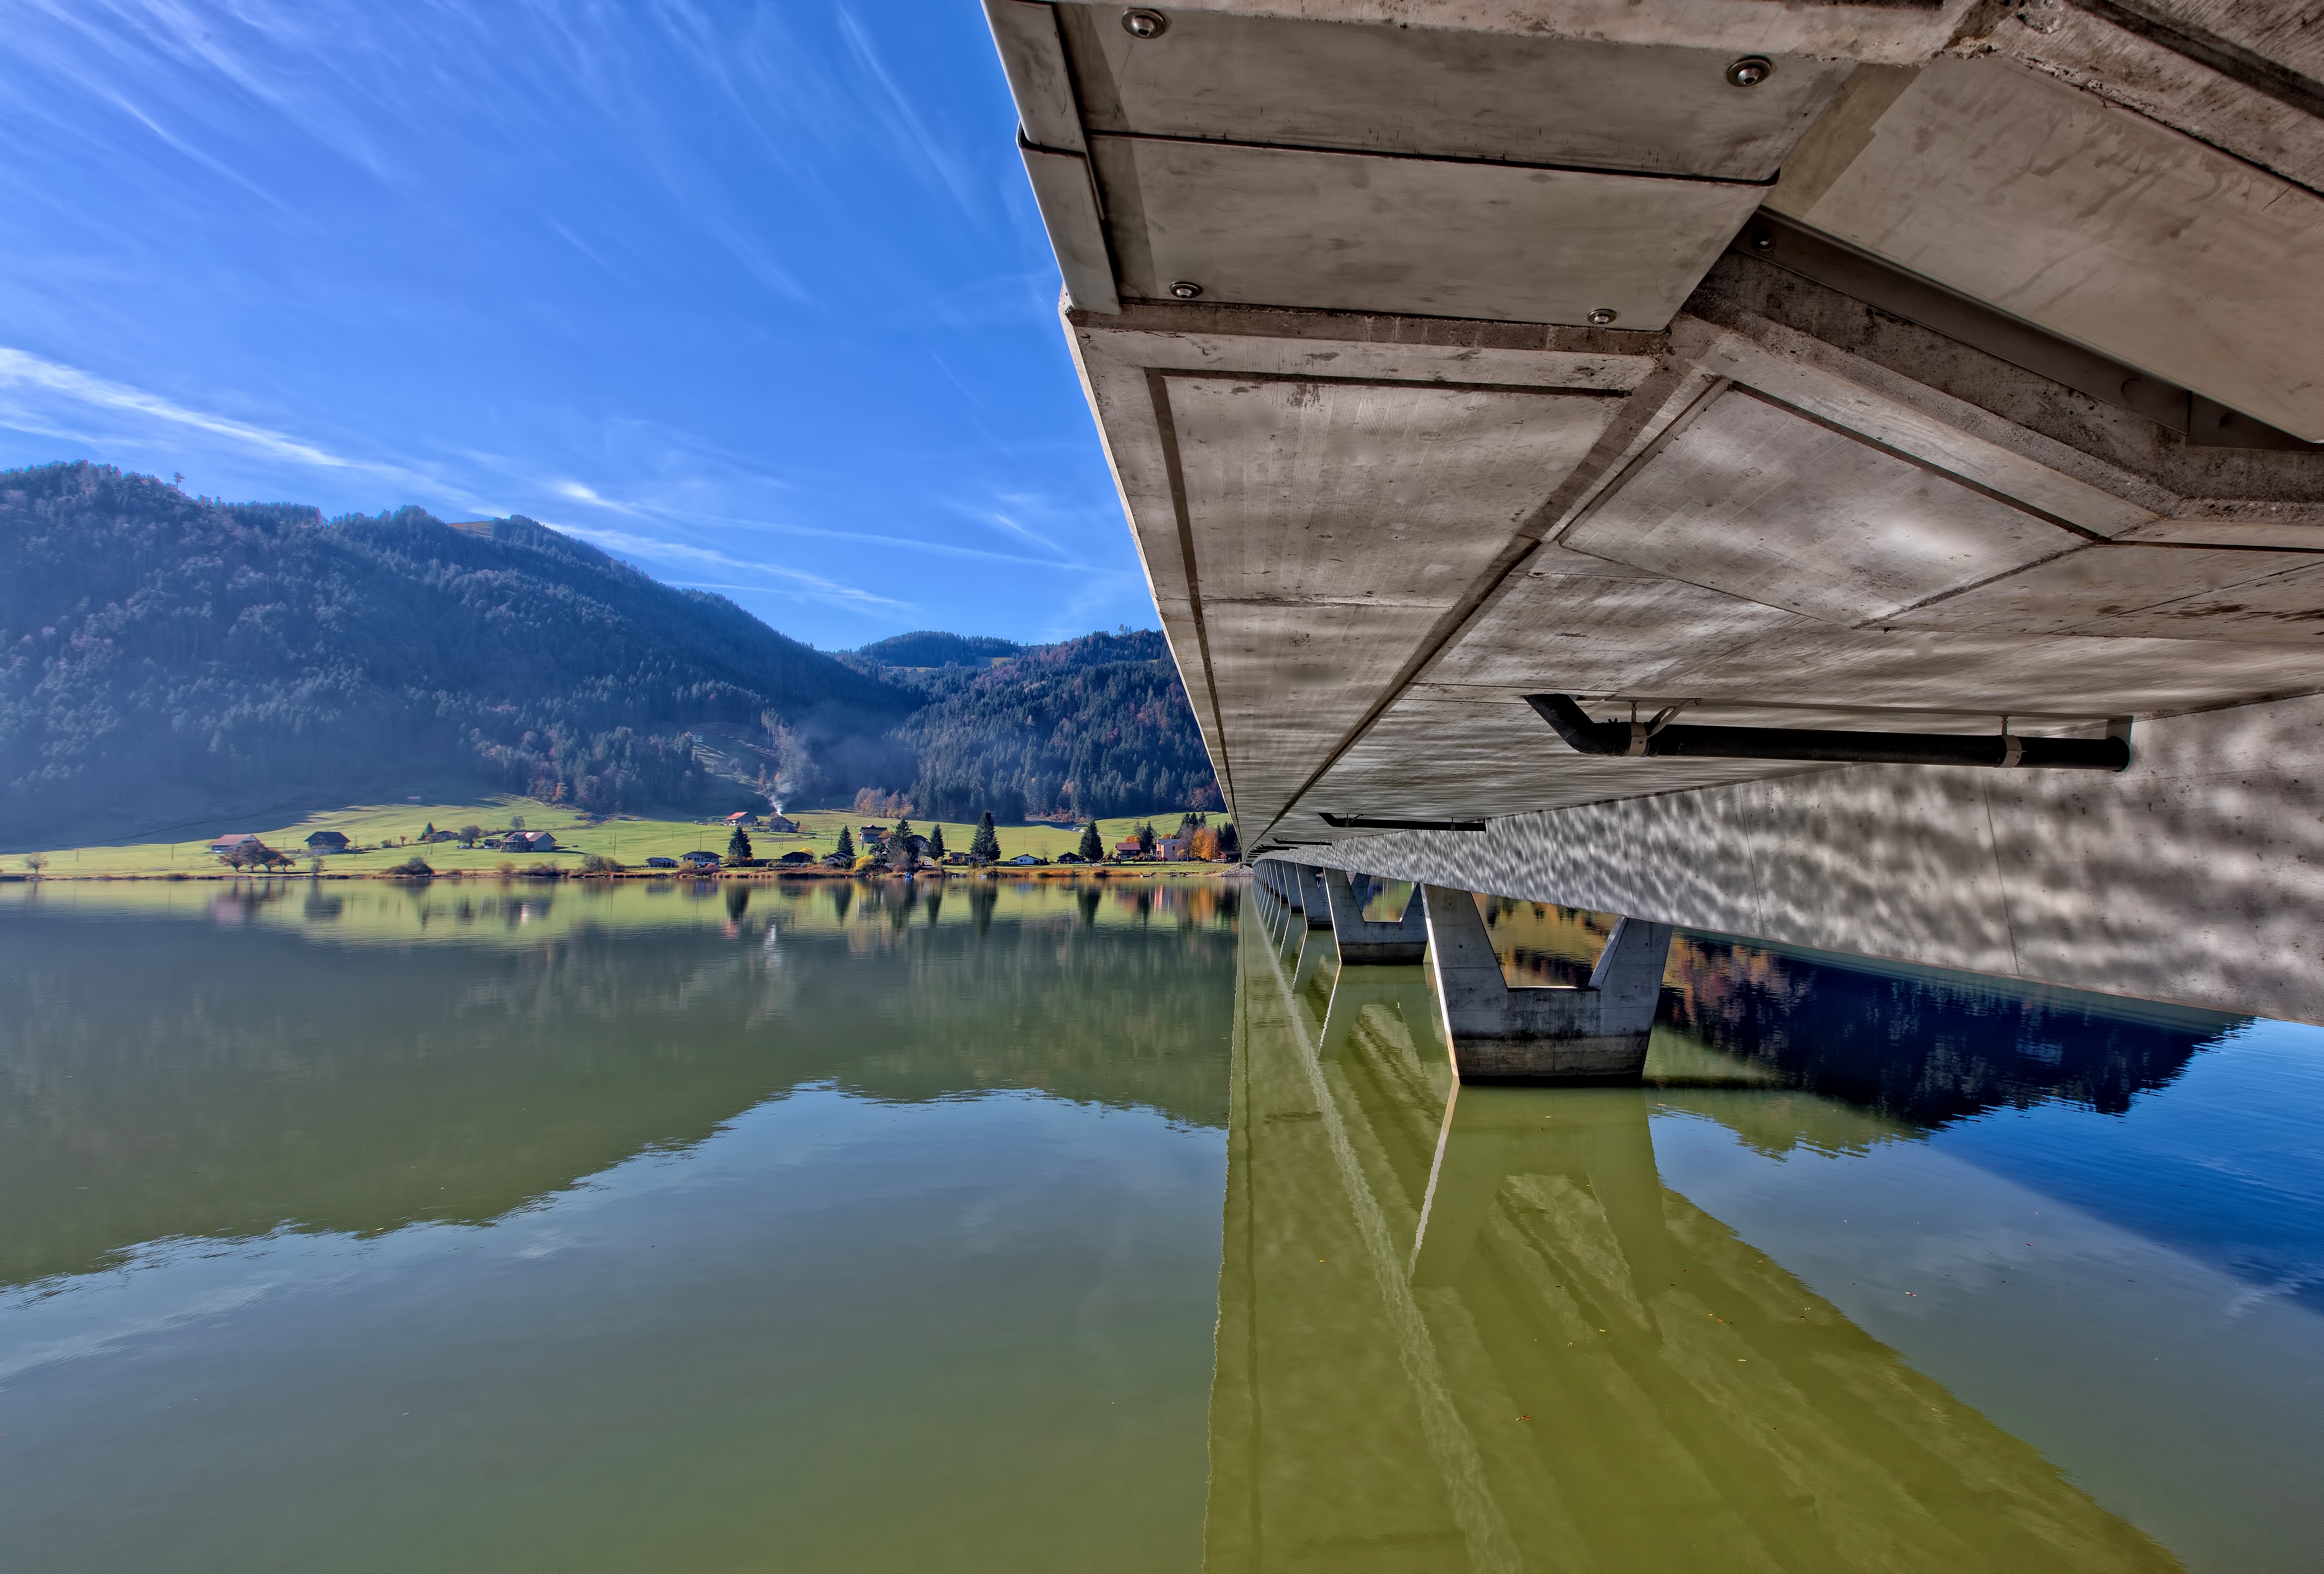
structure, sky, sunlight, mountain range, reflection, vehicle, flight, aerial photography, atmosphere of earth